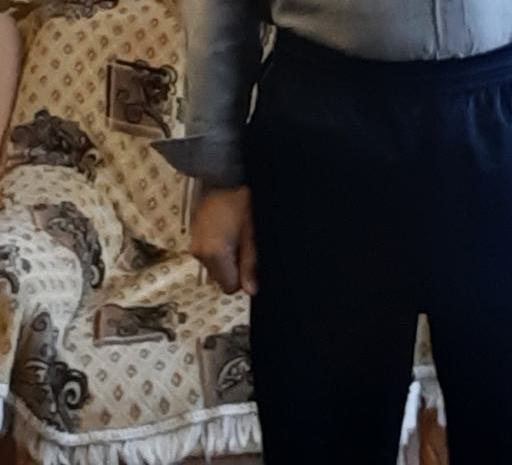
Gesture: no_gesture